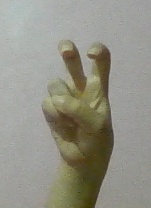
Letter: toot